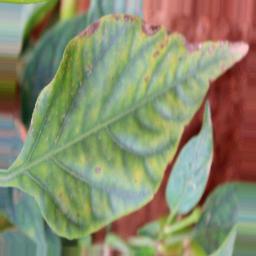
Label: nutritional